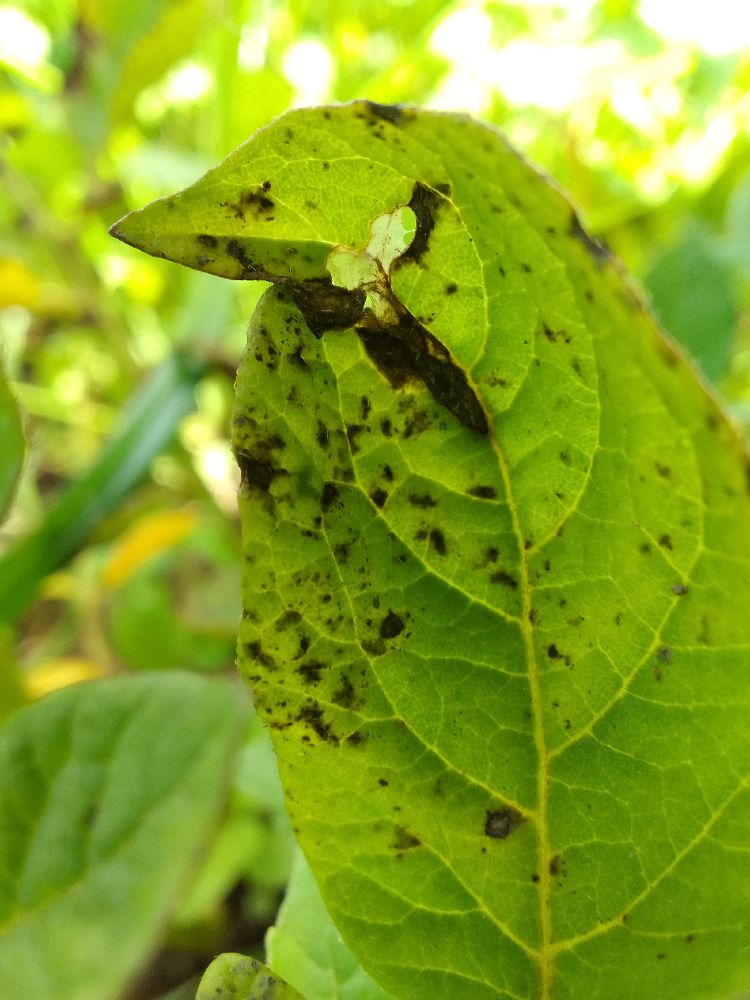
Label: Early blight